St. Stephen of Hungary Church (New York City)

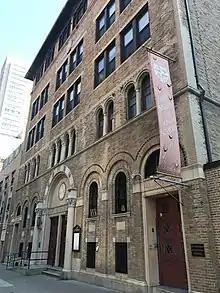
The exterior of St. Stephen of Hungary Church in New York City

The Church of St. Stephen of Hungary is a Roman Catholic church in the Archdiocese of New York, located at 402-412 East 82nd Street, Manhattan, New York City. The former parish of St. Stephen was administered by the Order of Friars Minor from its founding in 1922 until its merger with St. Joseph's in 2015.